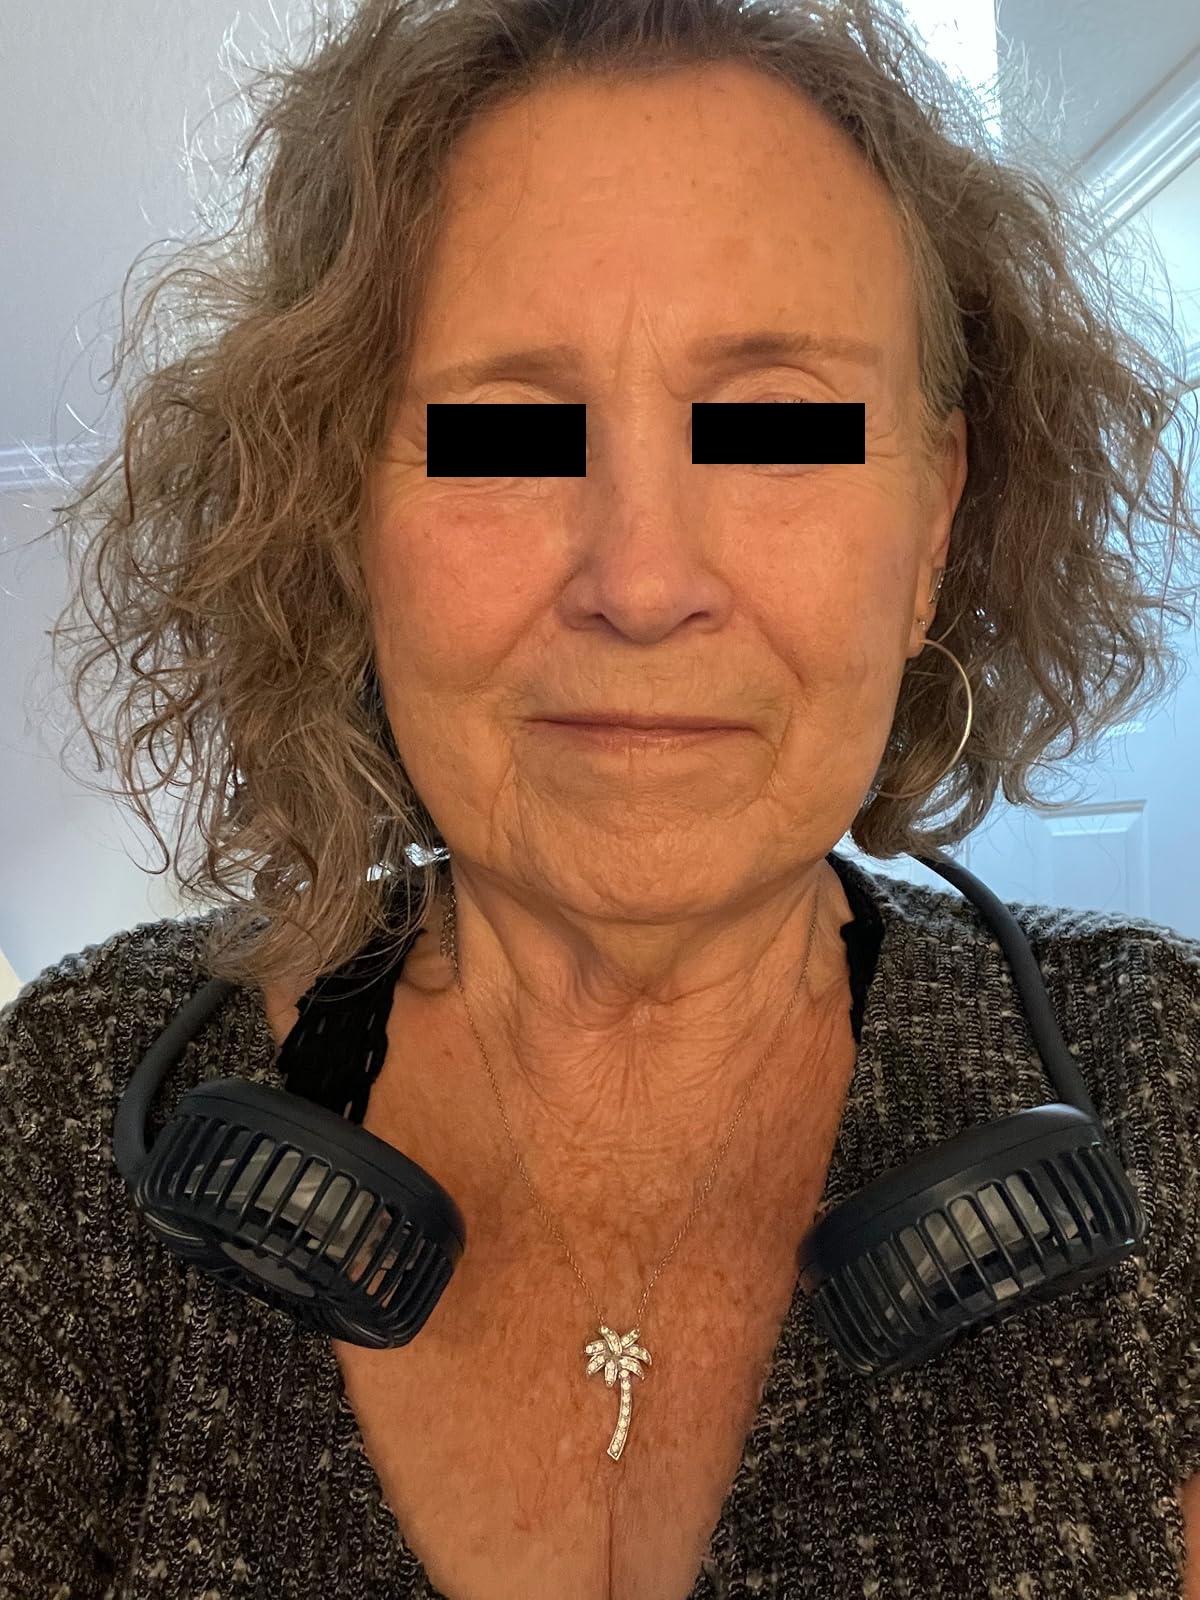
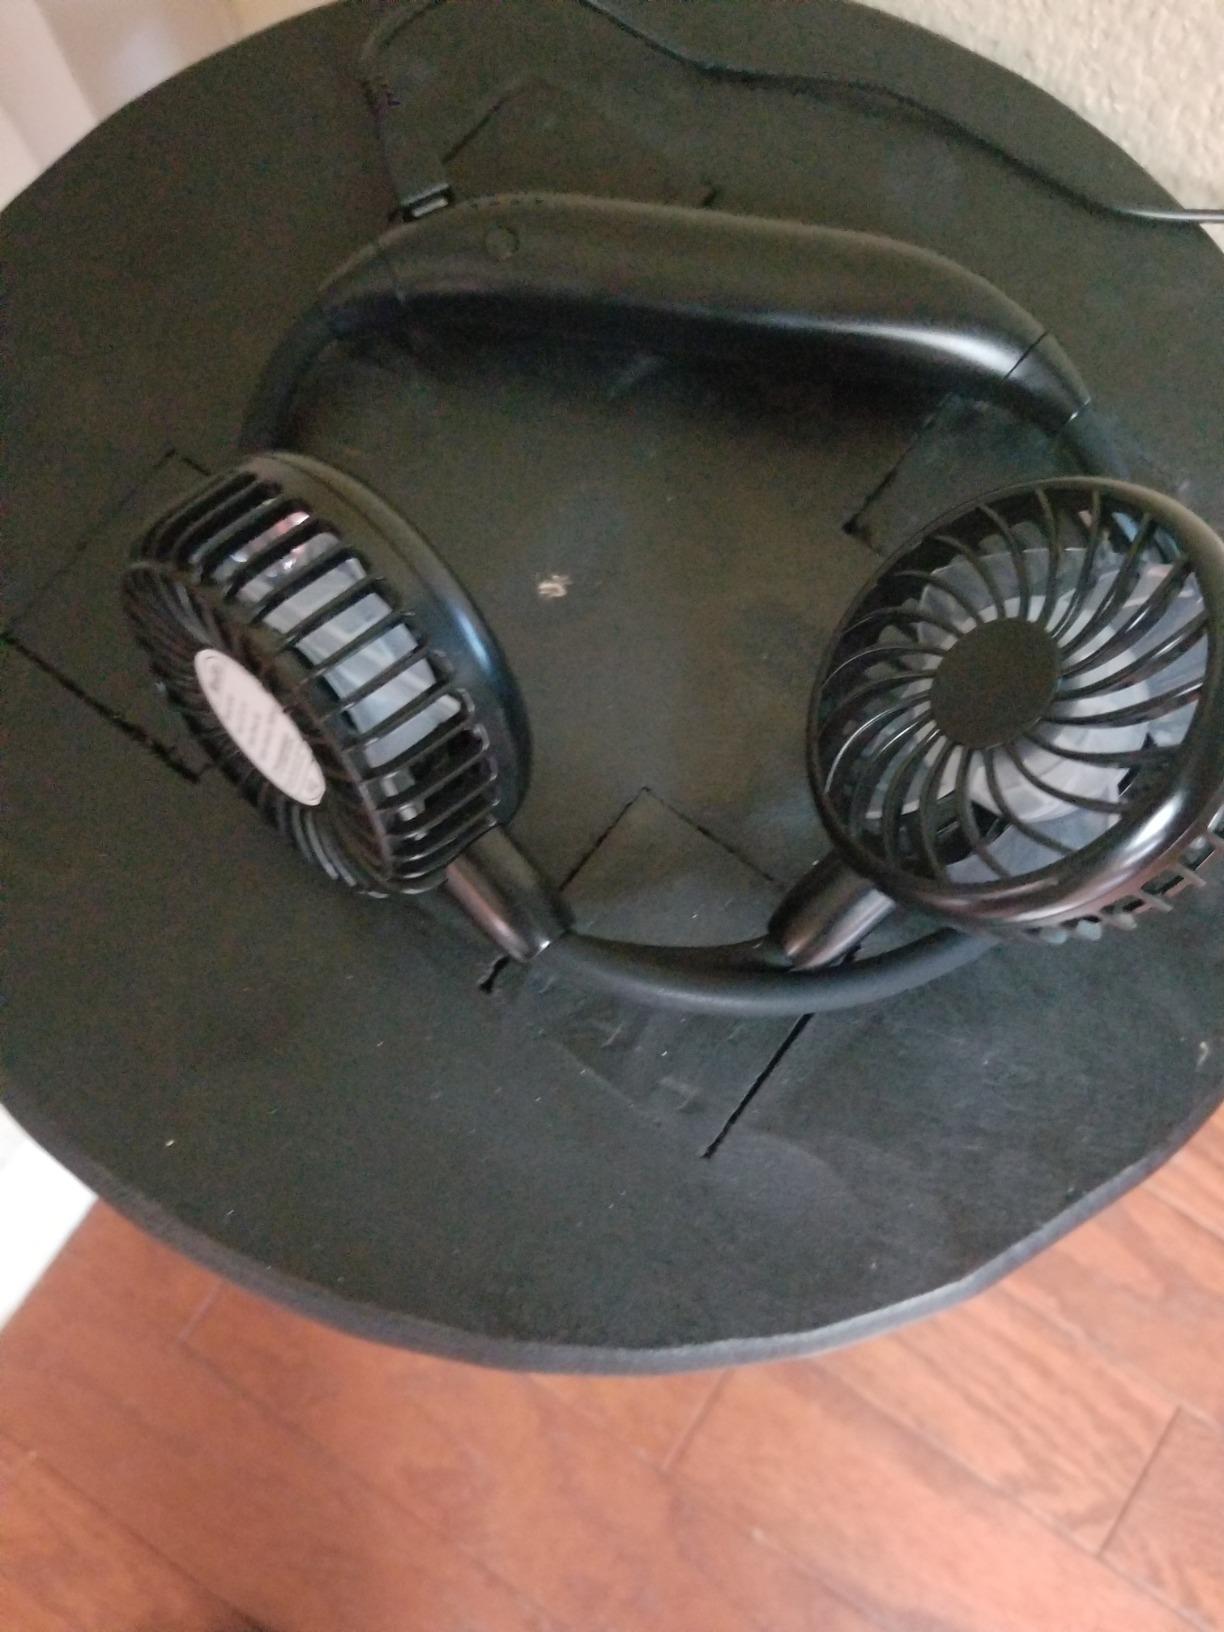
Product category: fan
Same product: no